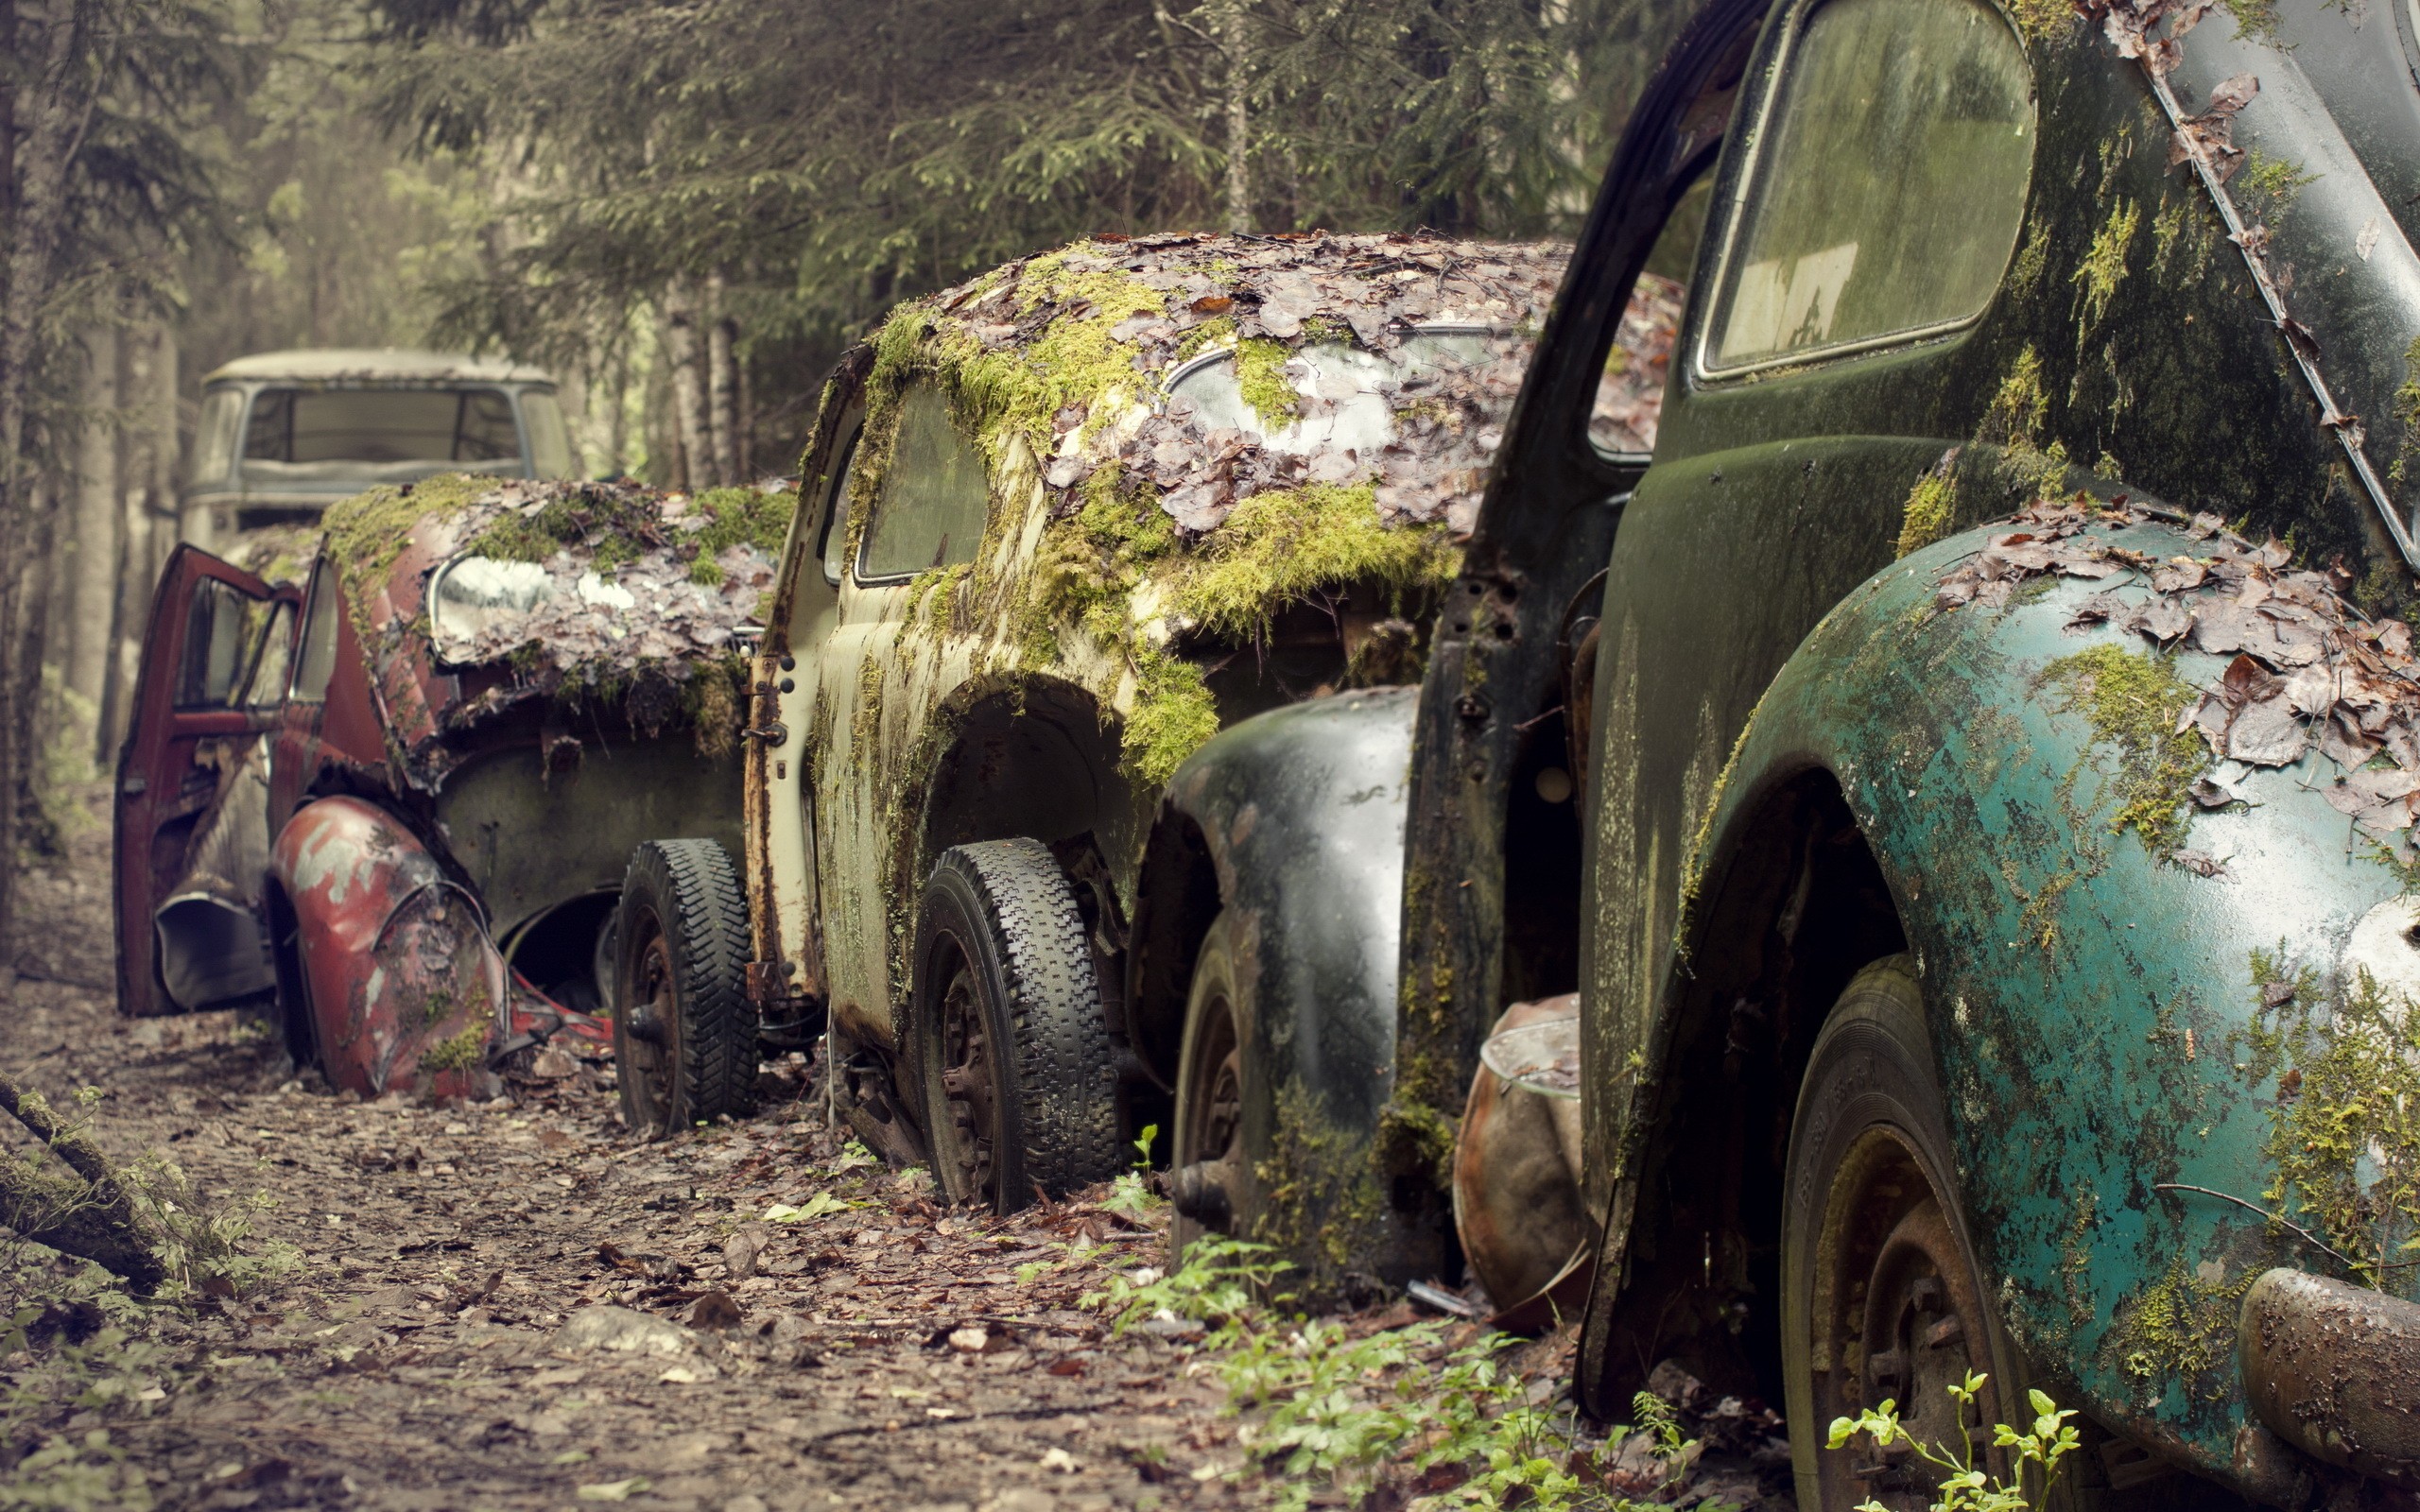
car, motor vehicle, vehicle, scrap, rust, compact car, off roading, mud, city car